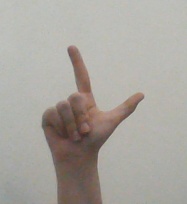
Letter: laam